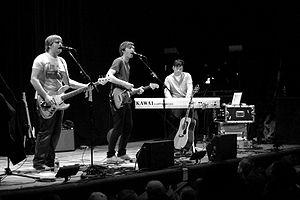
Athlete est un groupe britannique de pop rock créé en 1999.